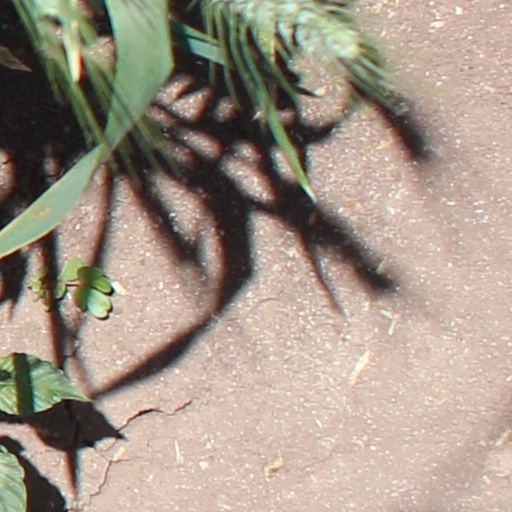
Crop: wheat